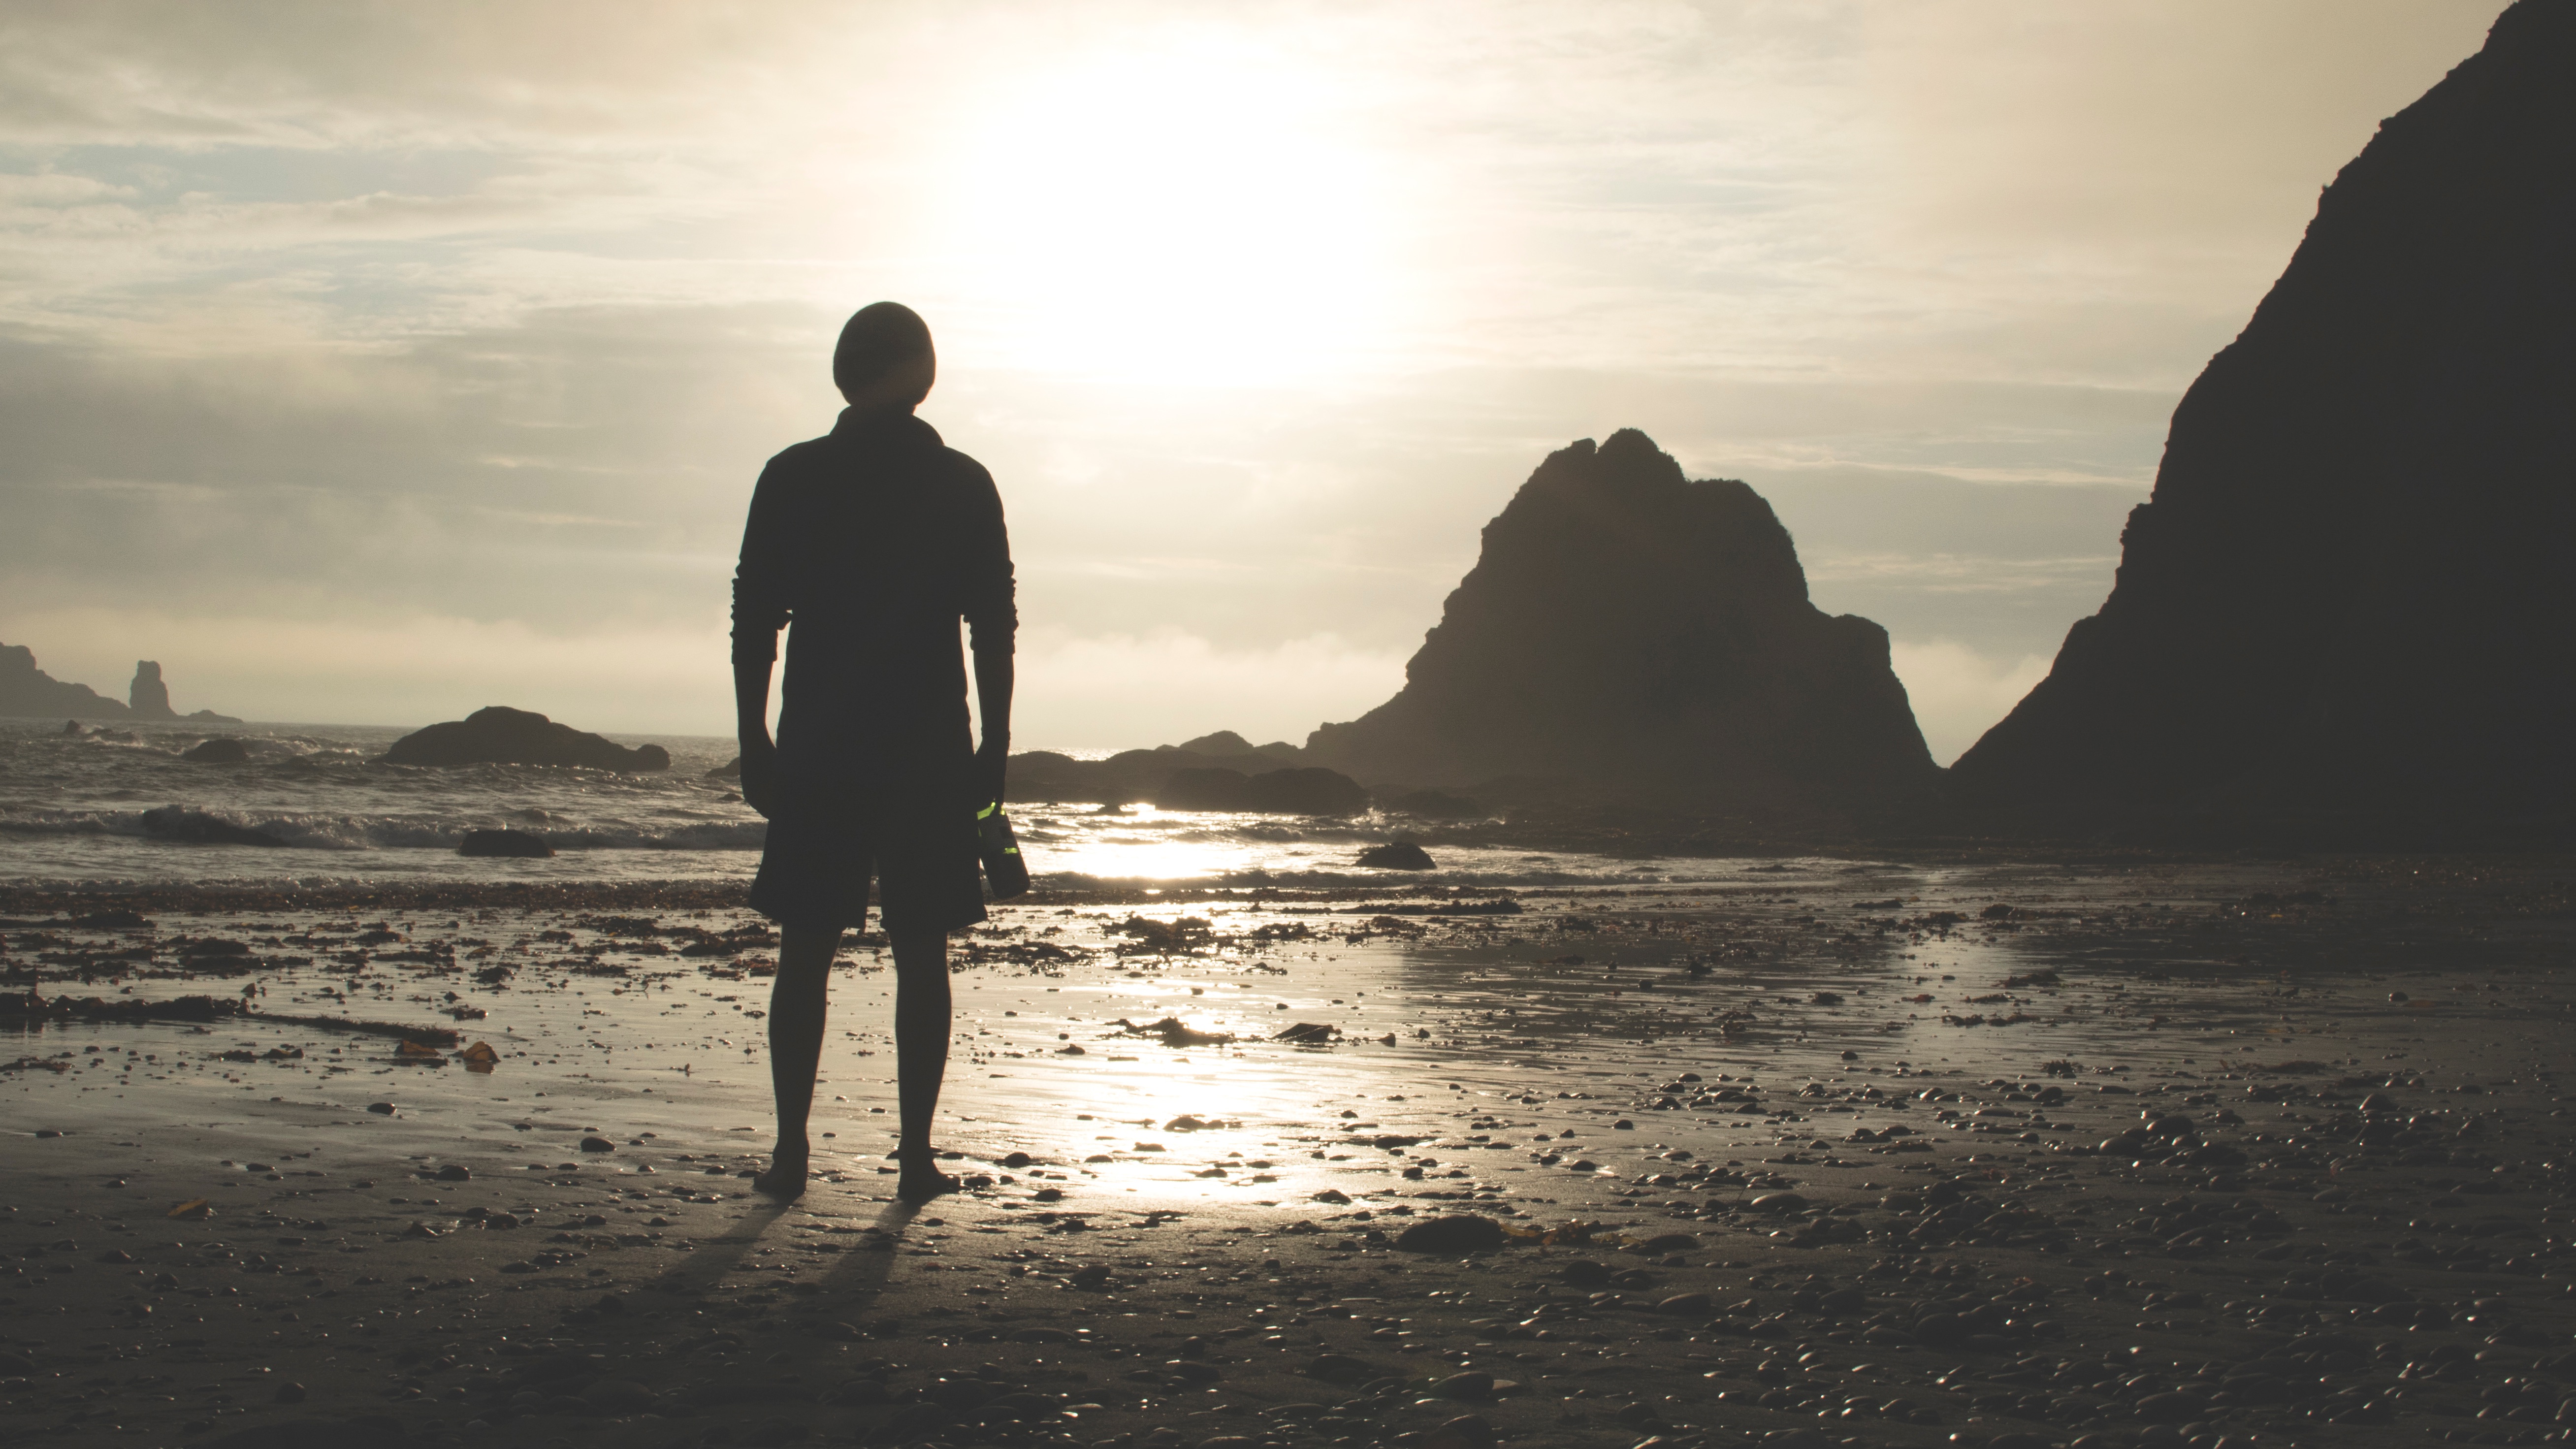
beach, sea, coast, sand, rock, ocean, horizon, silhouette, light, cloud, sun, sunrise, sunset, sunlight, morning, shore, wave, dawn, dusk, evening, reflection, shadow, bay, body of water, photograph, atmospheric phenomenon